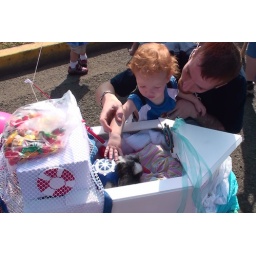
girl pets mollee in boat at chatauqua parade